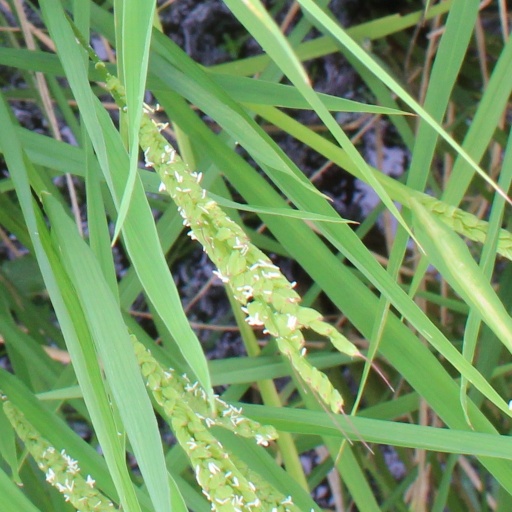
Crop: rice